Øresund Bridge

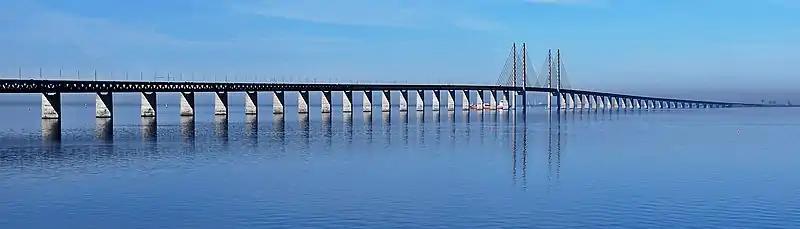
Øresund Bridge, Øresund

The owners had set high safety and environmental standards for the contractors. Among other things, the bridges had to: